Laudomia Forteguerri

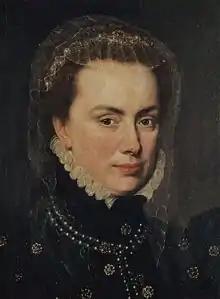
Margaret of Austria

Forteguerri was known throughout Siena for her poetry, and her work continues to be noted by modern scholars, particularly for its strong Sapphic themes. Although only six of her sonnets have survived, all are testaments to the love she bore for other women, and five are specifically dedicated to Margaret of Austria. Margaret was a prominent Duchess and the illegitimate child of Holy Roman Emperor Charles V, and Forteguerri's love for her would become well known throughout Italy and as far as France. Although there is some dispute about the exact date of Margaret's first meeting with Forteguerri, it occurred either in 1533 (when Forteguerri would have been seventeen years old and Margaret just ten) or 1536 (when Forteguerri would have been twenty years old and Margaret thirteen). Regardless of the specific date, the two certainly met before Margaret's marriage to Alessandro de' Medici, Duke of Florence in 1536, and they quickly formed an intense bond. In spite of Margaret's extreme youth, many claimed that their attraction was instantaneous; indeed, Piccolomini declared, “As soon as Laudomia saw Madama and was seen by her… suddenly with the most ardent flames of Love each burned for the other, and the most manifest sign of this was that they went to visit each other many times.”